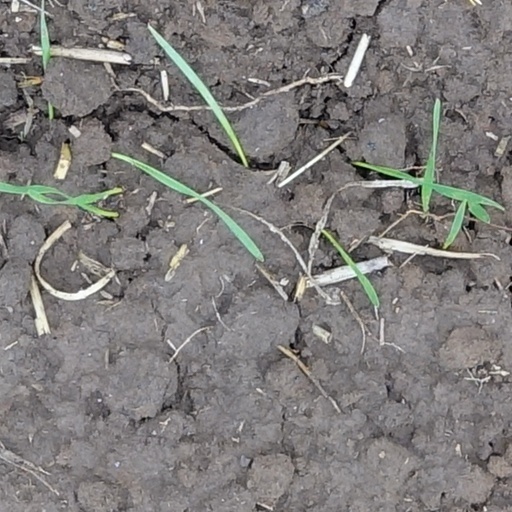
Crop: wheat